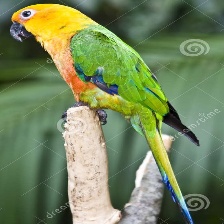
Species: JANDAYA PARAKEET
Scientific name: ARATINGA JANDAYA